International Day of Women and Girls in Science

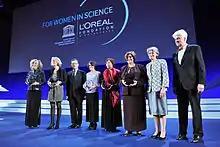
L'Oréal Prize for Women in Science Awards Ceremony (2010)

Alongside the annual assembly of the United Nations, various governments and governmental organisations promote initiatives to recognise and endorse the International Day of Women and Girls in Science, including raising awareness and increasing funding to initiatives promoting women in science. Selected examples have been highlighted below.